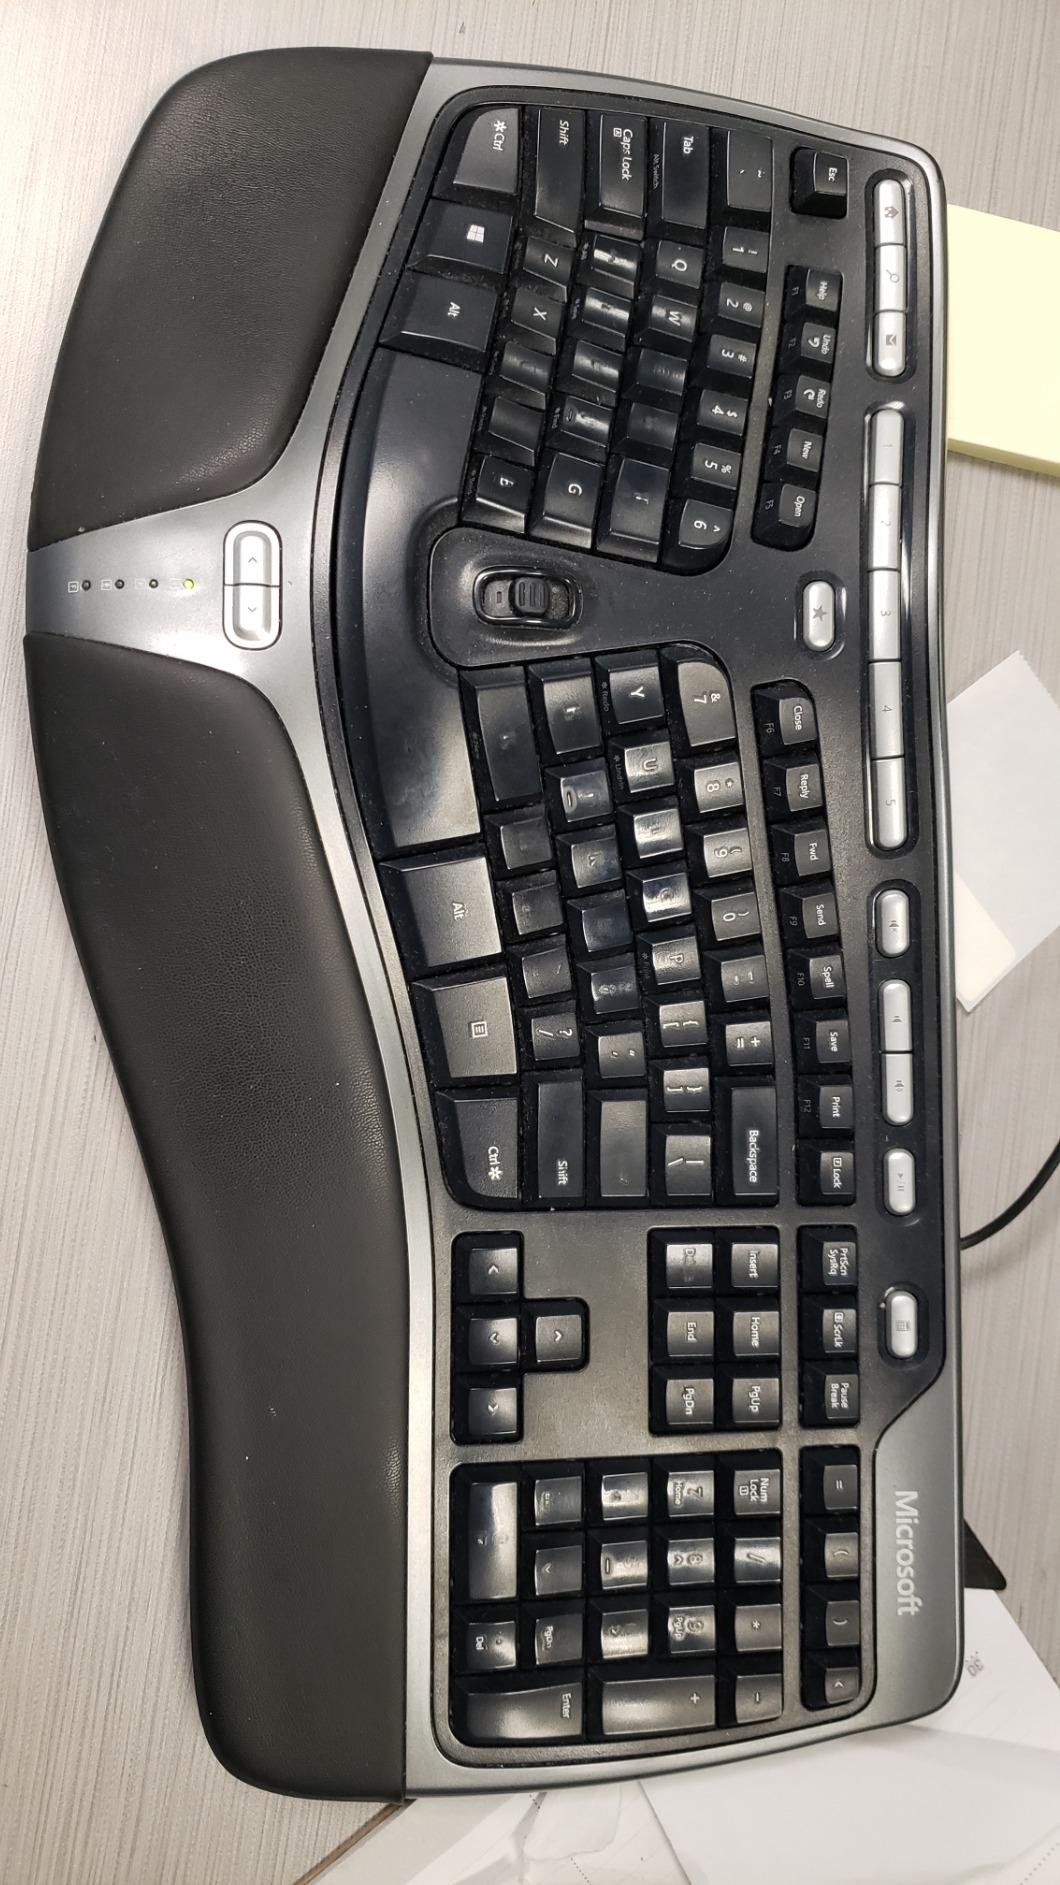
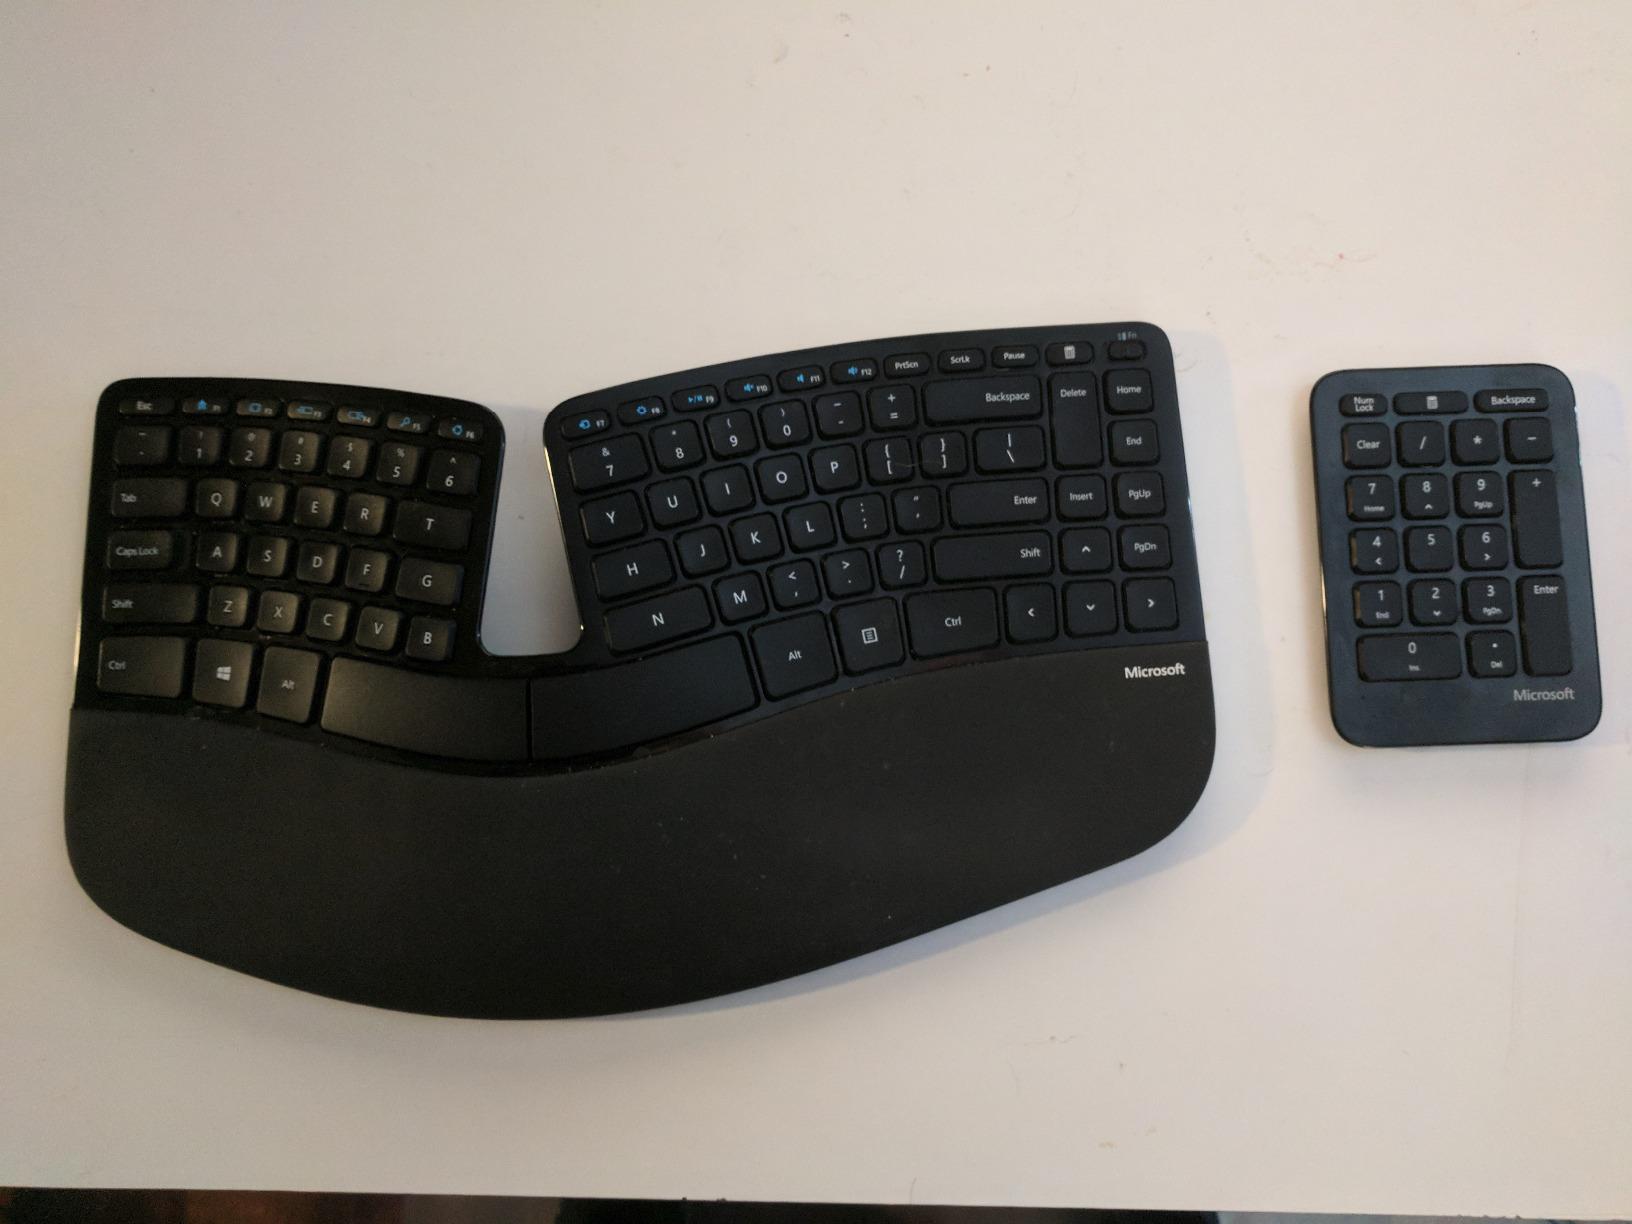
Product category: keyboard
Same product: no